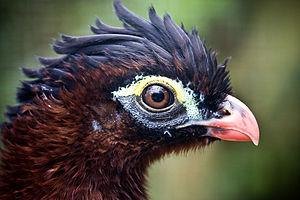
Le Hocco ou Nothocrax nocturne est une espèce d'oiseaux de la famille des Cracidae, la seule représentante du genre Nothocrax.